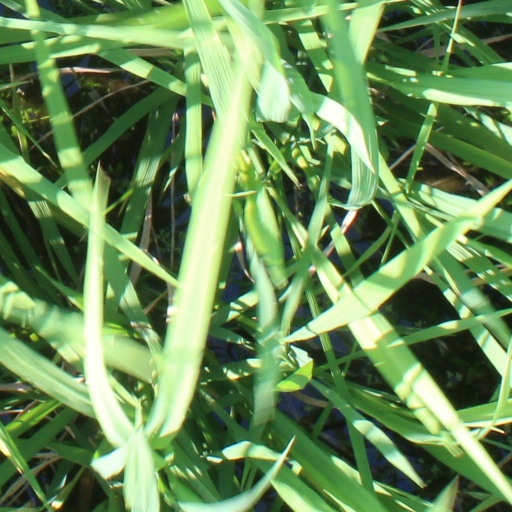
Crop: rice